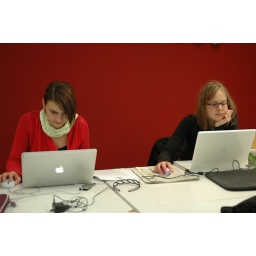
S&L ruining their backs in front of a red wall